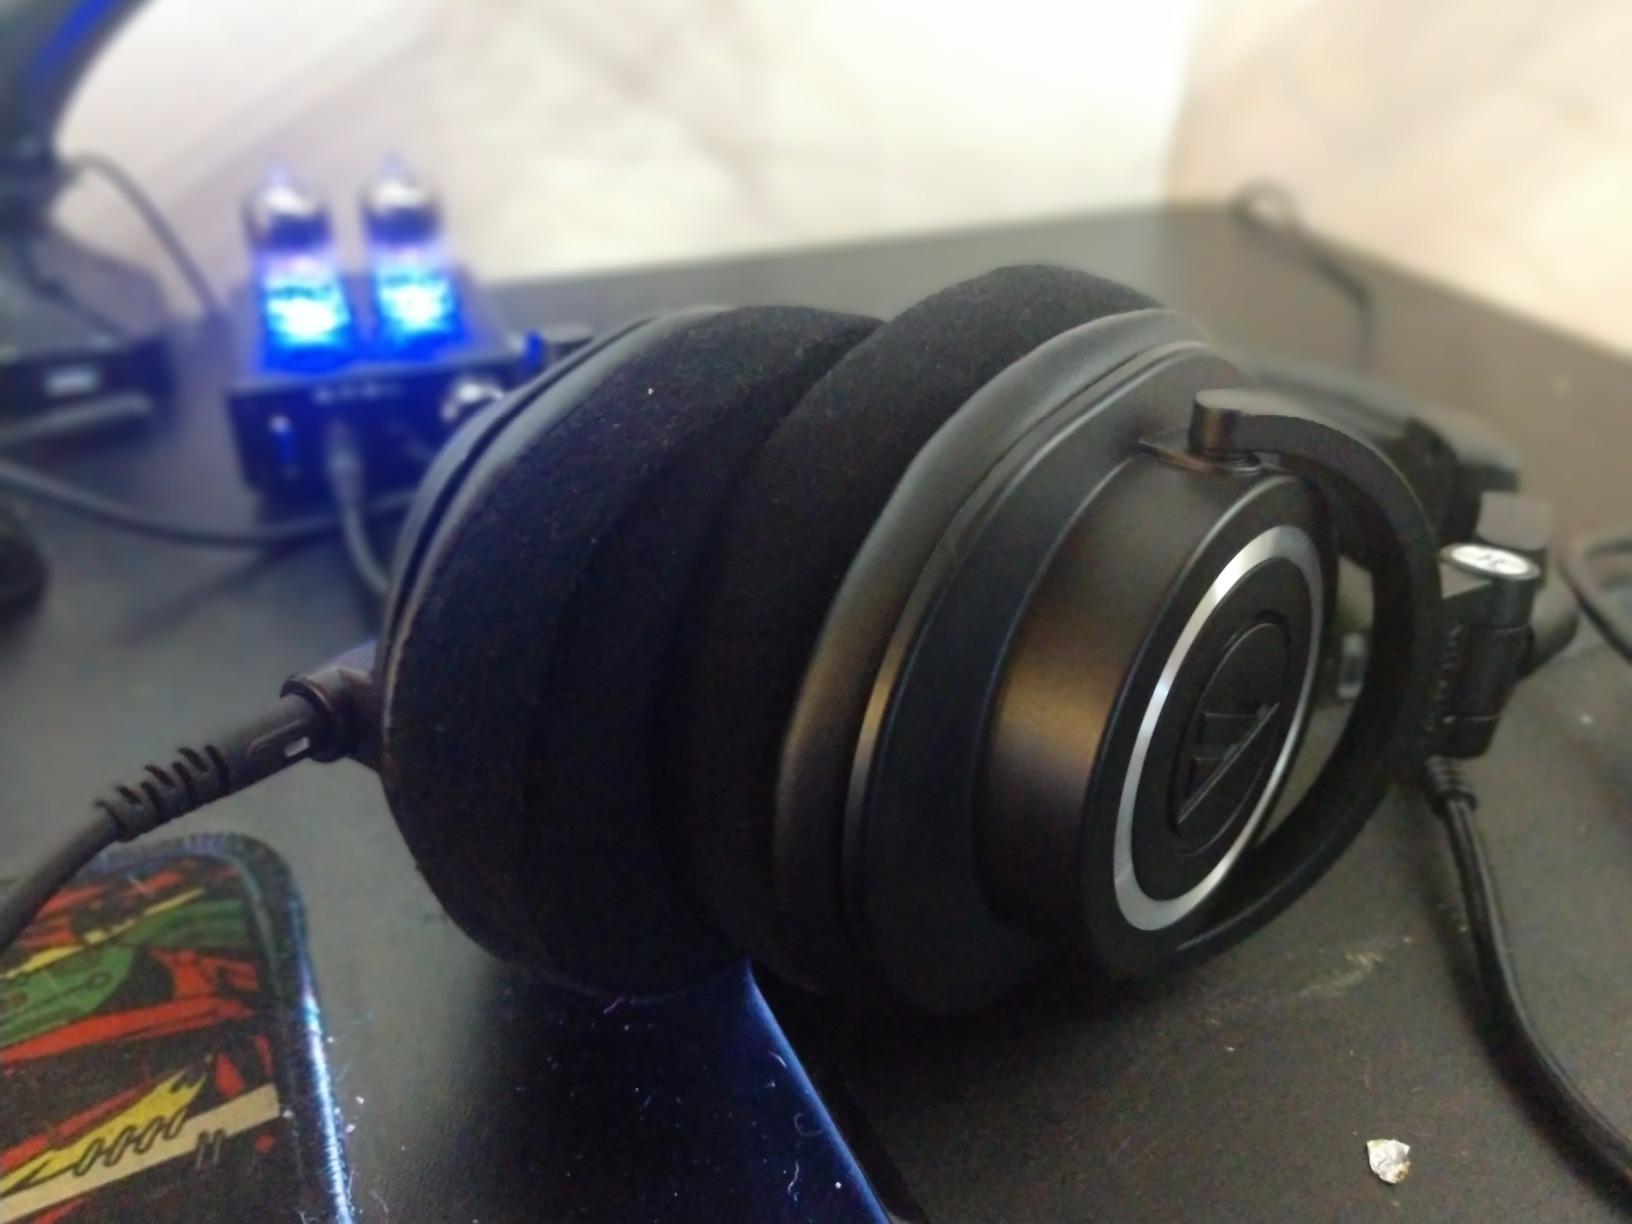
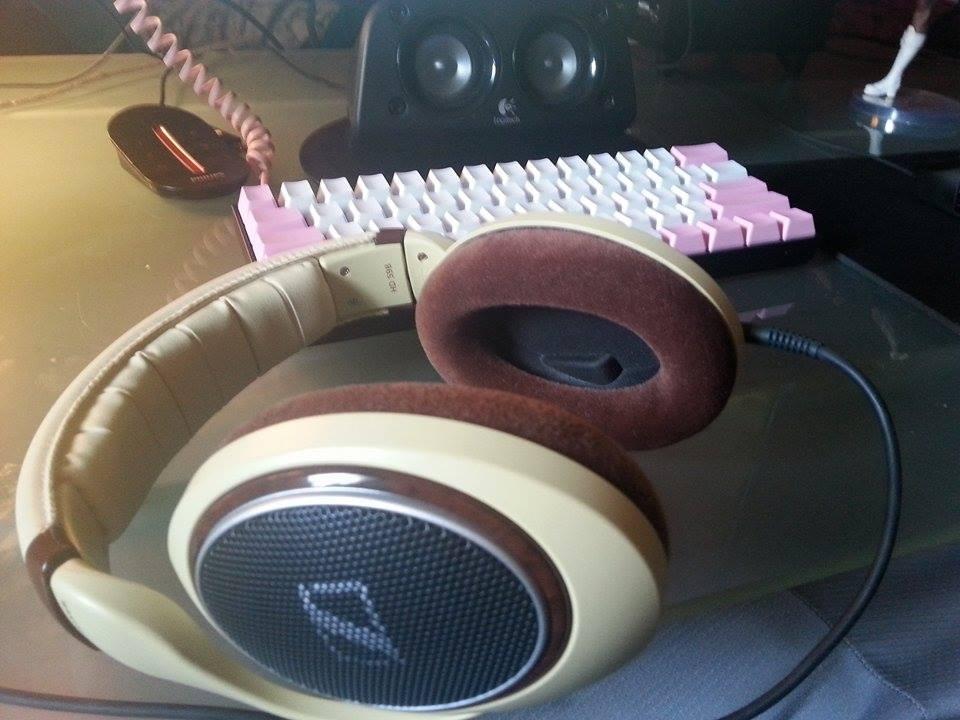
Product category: headphones
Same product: no